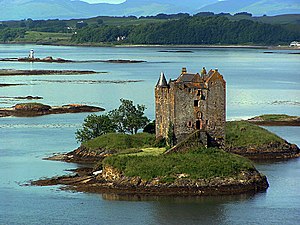
Castle Stalker
Castle Stalker med Lynn of Lorne og Lismore i baggrunden
Castle Stalker er et beboelsestårn eller keep, der ligger på en tidevandsø i Loch Laich, der er et indløb til Loch Linnhe. Den ligger omkring 2,4 km nordøst for Port Appin, Argyll, Skotland, og kan ses fra A828 road omkring midtvejs mellem Oban og Glen Coe. Holmen er tilgængelig fra fra kysten ved lavvande. Den oprindelige fæstning blev bygget her i 1320 af Clan MacDougall.